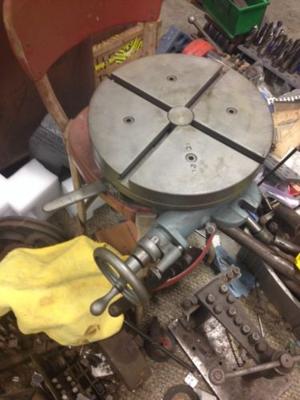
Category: table